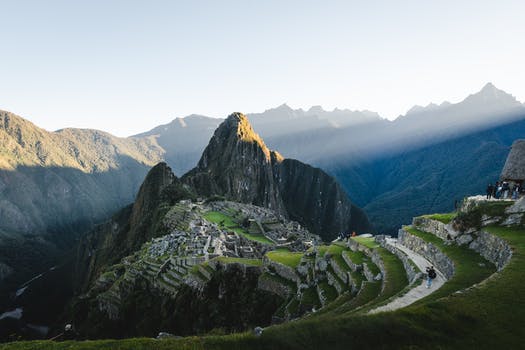
Label: No Watermark